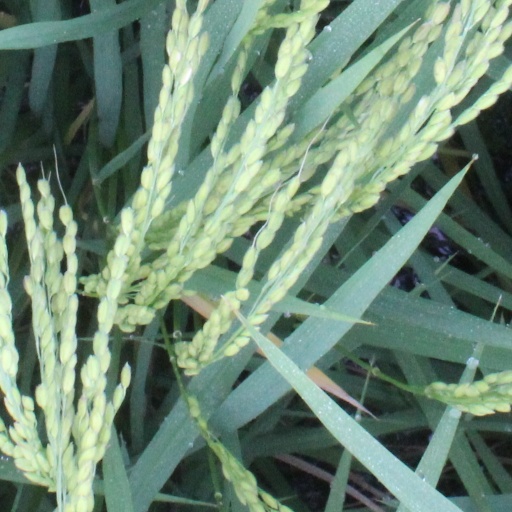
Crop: rice